Burgo de Osma Cathedral

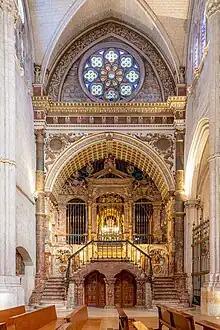
Chapel of San Pedro de Osma.

The Shroud of San Pedro de Osma is a magnificent piece of 12th-century silk, measuring about 50 by 43 centimetres. Found in the Cathedral of Burgo de Osma within the tomb of San Pedro de Osma, it was used in the burial process to wrap the bones of San Pedro de Osma, a bishop who died in 1109. The textile is adorned with gold wrapped thread and decorated with inscriptions, roundels, mirrored images of lions with harpies on their backs, and griffins flanking kneeling men. The silk shroud contains a type of mirrored inscription formation called "muthanna", which means doubled in Arabic. The inscription, located within the smaller roundels, states: “This is among the things made at Baghdad, may God protect it!”